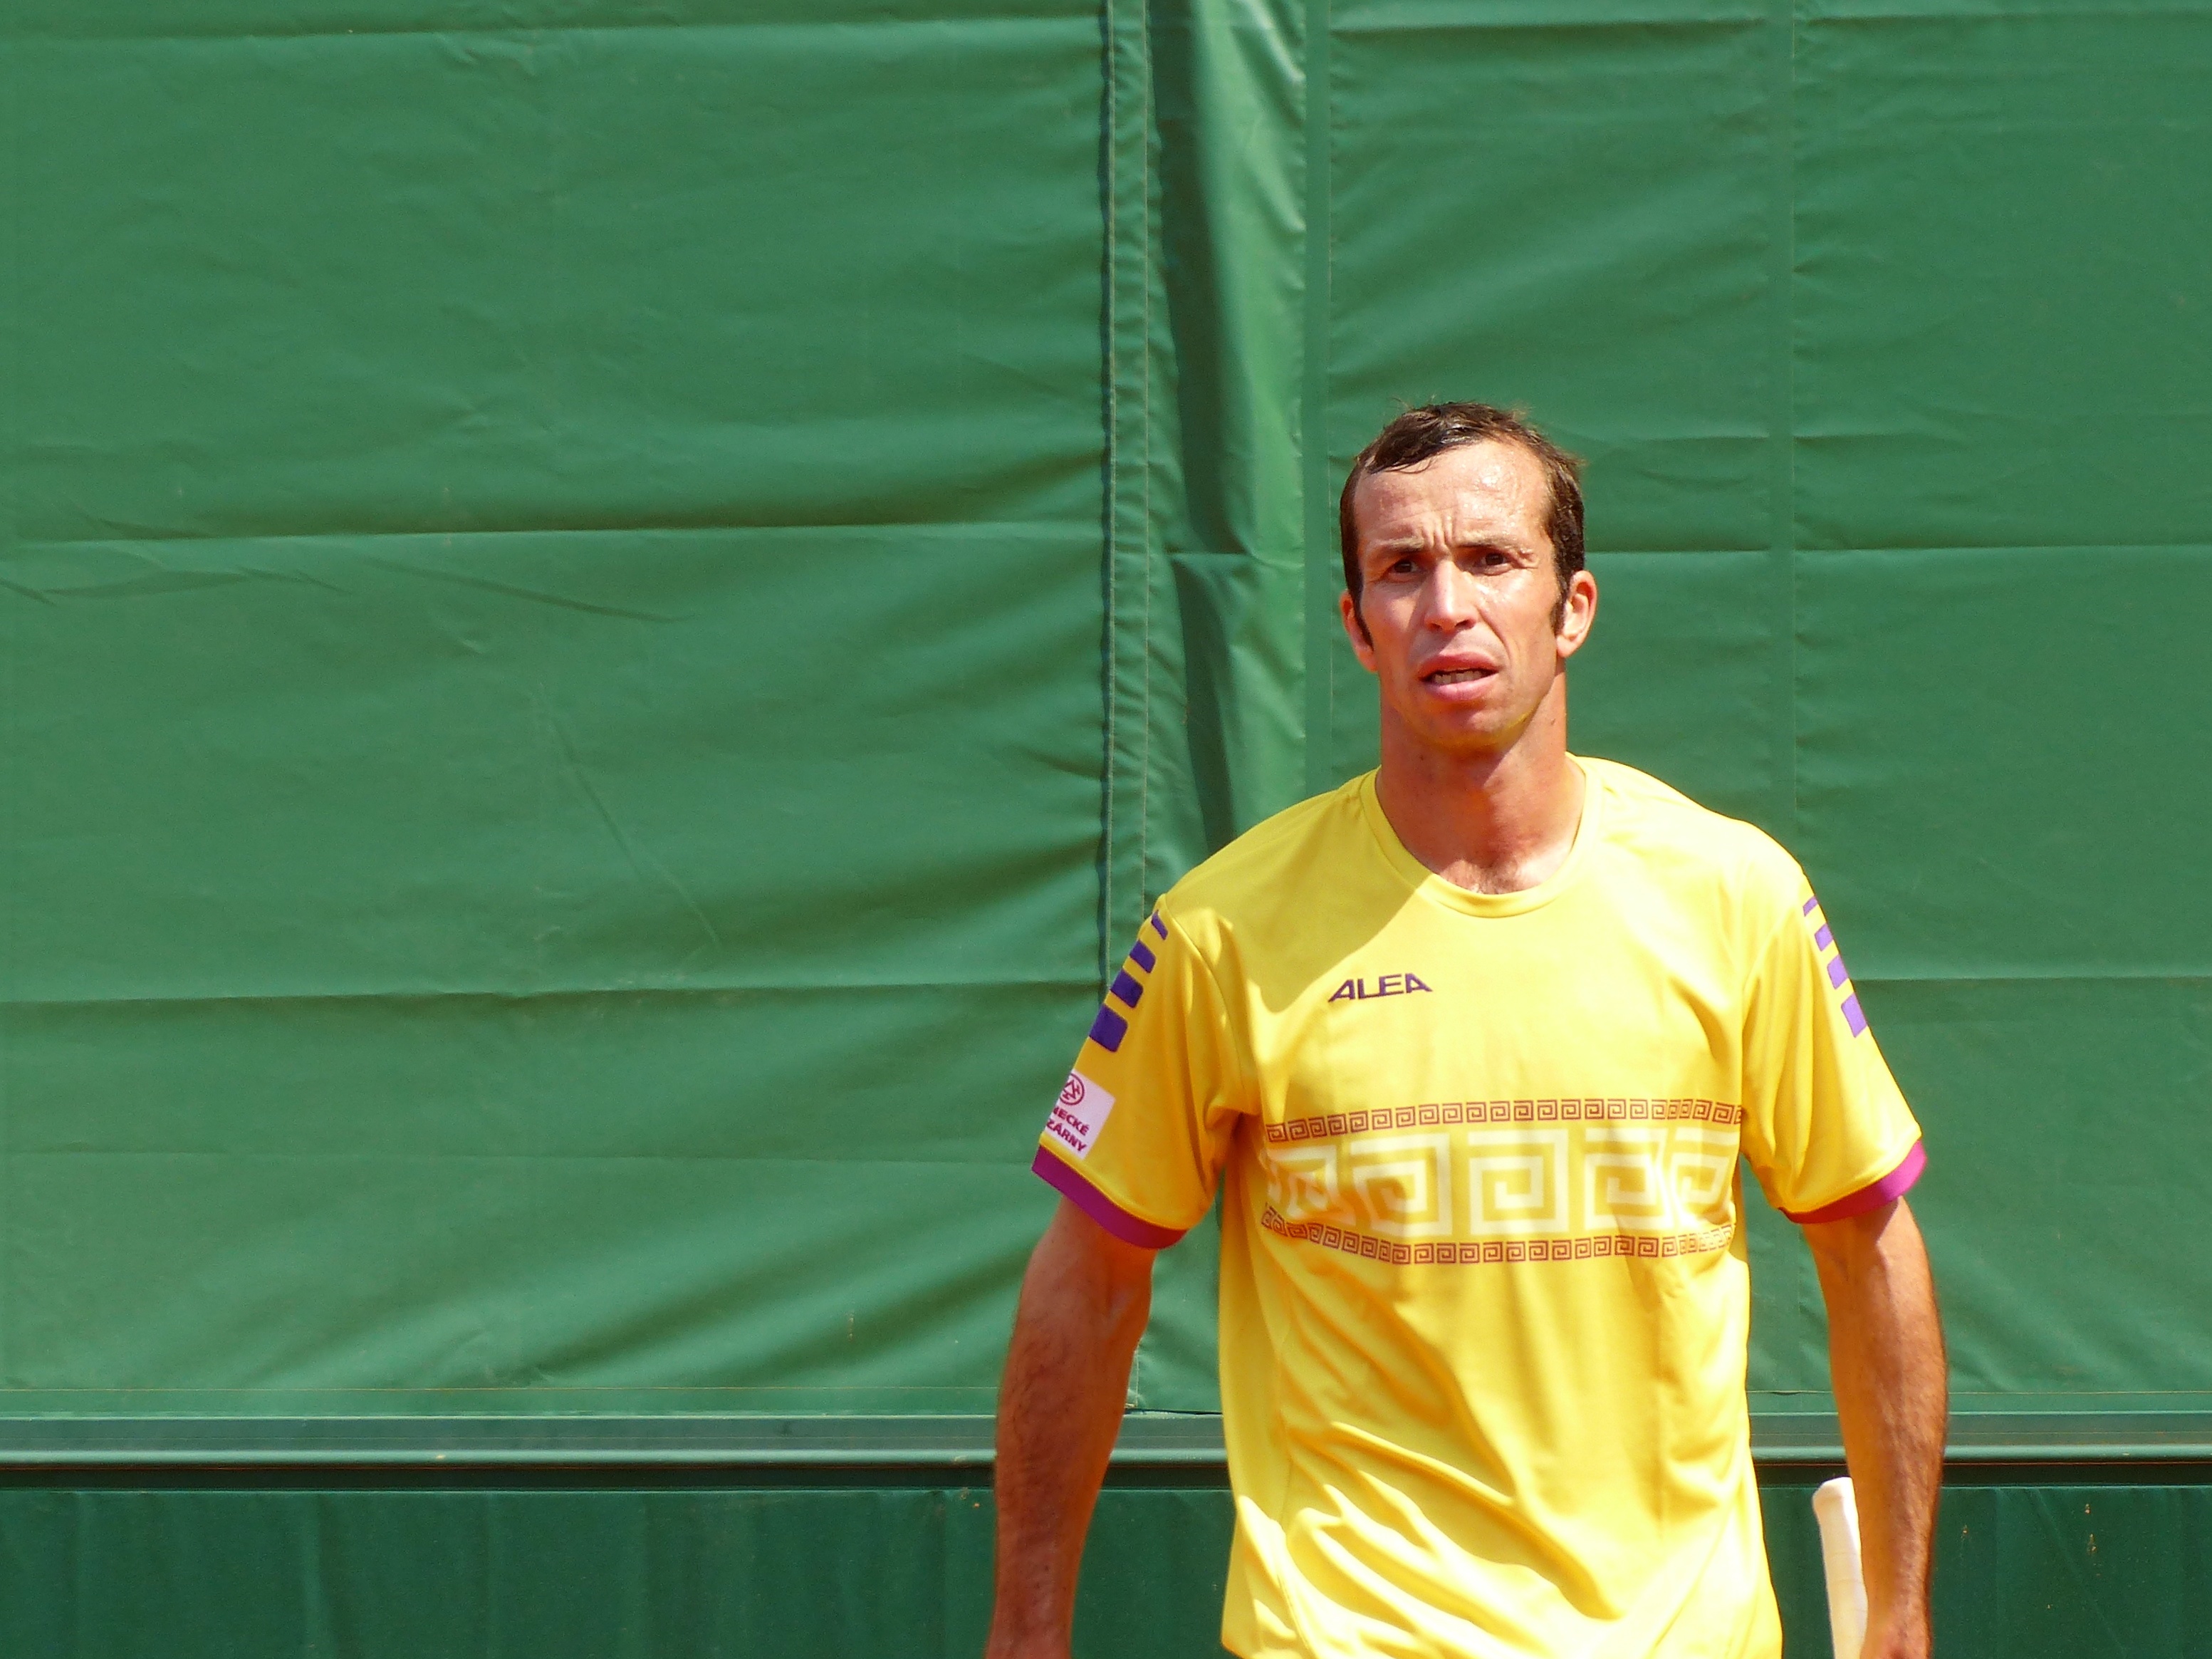
france, player, 2013, tennis, rolandgarros, sports, championship, tournament, frenchopen, stepanek, football player, tennis player, competition event, racquet sport